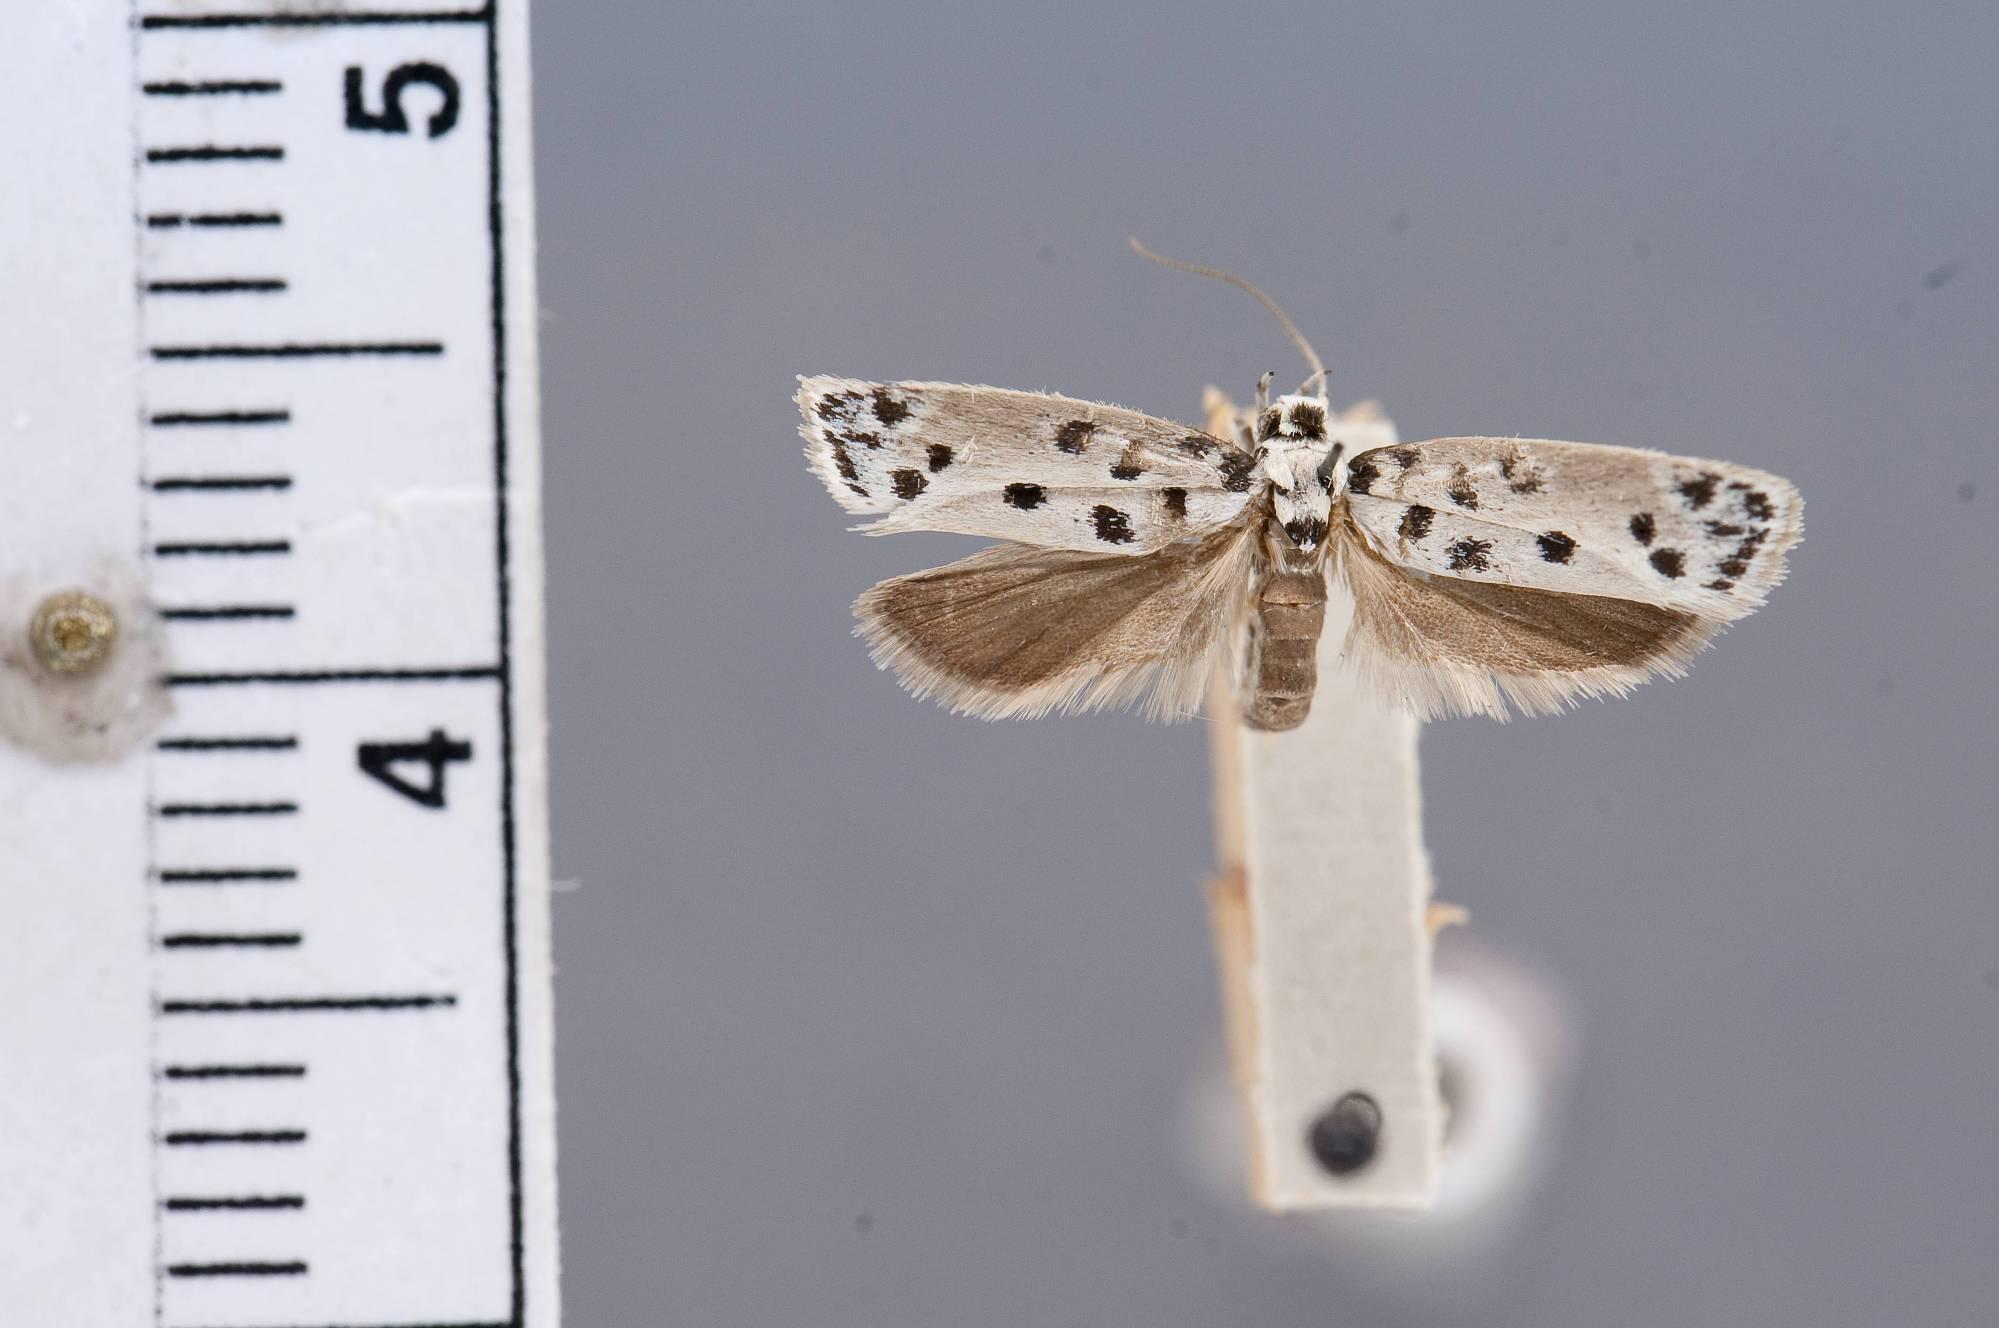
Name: Ethmia linda
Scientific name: Ethmia linda Busck, 1914
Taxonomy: Animalia, Arthropoda, Insecta, Lepidoptera, Glossata, Depressariidae, Ethmiinae
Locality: Caracas, Distrito Federal, Venezuela
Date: [Not Stated]